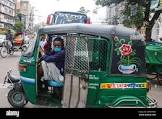
Vehicle type: Auto Rickshaws